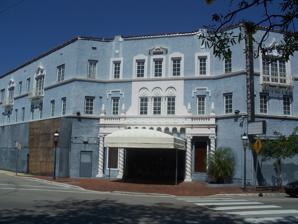
Building: Coconut Grove Playhouse
Country: United States of America
Year built: 1926
Theatre in Miami, Florida, United States The Coconut Grove Playhouse Coconut Grove Playhouse General information Type Theatre Location Coconut Grove , Miami , Florida Coordinates 25°43′32″N 80°14′41″W / 25.7255°N 80.244731°W / 25.7255; -80.244731 Inaugurated 1 January 1927 Design and construction Architecture firm Kiehnel and Elliott Main contractor Albert Peacock The Coconut Grove Playhouse was a theatre in the Coconut Grove neighborhood of Miami , Florida , United States . The building was originally constructed as a movie theater called the Player's State Theater. It opened on January 1, 1927, as a part of the Paramount chain. The movie house was designed by the architect Richard Kiehnel of Kiehnel and Elliott . It was built by local realtors Irving J. Thomas and Fin L. Pierce. Albert Peacock was the contractor. The theater was renowned as the second movie theatre on the east coast of Florida to be air conditioned and having the largest Wurlitzer organ in the United States. It was used for a variety of shows until closing in 2006. It has not been used since.  It was listed on the National Register of Historic Places in 2018. History In the 1950s George Engle, an oilman, bought it and spent over $1 million (equivalent to $47 million in 2017) in renovations having the architect Alfred Browning Parker convert it to a live theatre. It reopened on January 3, 1956, with the US premiere of Samuel Beckett ’s Waiting for Godot , starring Bert Lahr and Tom Ewell . In the fifty years that have followed, the Playhouse has played host to many of theater's most renowned performers, including Maureen Stapleton , Hume Cronyn , Jessica Tandy , Eve Arden , Tallulah Bankhead , Carol Channing , Liza Minnelli , Linda Lavin , Bea Arthur , George C. Scott , Colleen Dewhurst , Ethel Merman , and Raúl Esparza . Use by Miami Actors Company Between 1964 and 1965, The Coconut Grove Playhouse was used by The Miami Actors Company, which was meant to be an extension of the National Theatre and Academy. The brainchild of Ilse Earl, who taught theatre classes at Miami Dade College , launched this effort. Only 20 actors from Miami and surrounding areas were chosen to become part of this historic event, out of more than 100 or so of those who were asked to audition. The company was reviewed by The Miami Herald theatre critic at that time. Shows involved, among others, were J.B. by Archibald MacLeish ; All the Way Home by Tad Mosel ; and Slow Dance on the Killing Ground by William Hanley . Slow Dance was a hurried replacement which had to be put in place within ten days of rehearsal, replacing Hogan's Goat . Change in artistic director In 1982, actor-director José Ferrer was named artistic director, and under his supervision the Playhouse gained a reputation as one of the nation's leading theatres. In 1985, Arnold Mittelman was selected after a national search to succeed Mr. Ferrer. Among the productions that premiered here prior to a Broadway opening are Neil Simon ’s The Sunshine Boys , starring Jack Klugman and Tony Randall , and Urban Cowboy . Sherry Glaser ’s Family Secrets moved to off-Broadway and became its longest running one-woman show. The Playhouse presented the world premiere of Fame: The Musical , which went on to great success in Baltimore , Philadelphia , and London ’s West End , and mounted a revival of Death of a Salesman , starring Hal Holbrook and Elizabeth Franz , prior to a national tour. The theatre now has two stages, the 1700-seat proscenium Mainstage Theater and the intimate 100-seat Encore Room Theater. In-School Touring Program The Playhouse provided a broad range of programs for all ages, including the In-School Touring Program, which presented plays aimed at students in grades six through twelve, Lizard Lessons, original plays with music for kindergarten through third grade, a Summer Theater Camp for teens, and Theater Stages, which teaches acting techniques, playwriting, costume and scenery design, and improvisation to children, teens, and adult performers. Other uses On November 22, 1996, Late Show with David Letterman originated from the theater. It was the last episode of the show not to originate from New York. Closing and acquisition by Miami-Dade County The Coconut Grove Playhouse closed in 2006. The theatre remains closed to this date.  In January 2014, however, Miami-Dade County received permission from the State of Florida to take over the building. Proposals for future operation of the venue At the time of the Miami-Dade County takeover, there were several ideas for the use of the space. The current plan is for a 300-seat theatre at the venue to be operated by GableStage, a renowned South Florida theatre company currently operating in a 150-seat theatre at the historic Biltmore Hotel. However, the founder and director of Gables Stage, Joseph Adler , died. Regardless, Miami-Dade still wants GableStage to work in association with Florida International University and their theatre department, working with them to provide students there with professional, real world experience.  At the time of the approval, the City of Miami government waived 1.5 million dollars worth of previously accumulated building violation fees. The current plan would see 85% of the historic theatre demolished and only the facade preserved. Additionally, the current plan calls for retail and commercial offices as well as condominiums to fill the area where the main room which contained the stage and seats. This plan was rivaled by a proposal for creating a 700-seat theatre at the space. The plan included areas for non-profit organizations to promote the arts by providing practice rooms and instruction. The group presenting this proposal was led by Mike Eidson, trust chairman at the Adrienne Arsht Center, a large performance complex in downtown Miami. Eidson's involvement in the deal was separate from his position at the Arsht Center. This proposal was not passed, however it is still being considered as an option. A county chairman encouraged Eidson to "postpone" his plans, suggesting that the idea is not completely out of sight. The 700-seat theatre option has received mixed reviews. Ann Anthony, executive director of Miami's Mad Cat Theatre Company, is one of the plan's many opponents. She cited the difficulty of filling a large theatre and the presence of two large theatres nearby, the Miracle Theatre and the venues at the Adrienne Arsht Center. Many people support the plan though, hoping that with Kevin Spacey's backing that the theatre could bring in big stars and become a prominent regional theatre once again. Renovation and restoration of the venue After a long bidding process between nine architecture firms, Miami-Dade county commissioners voted for Arquitectonica to help demolish a large portion of the venue and commercialize it. $20 million in voter-approved bond money has been set aside to fund this project. The building is deemed a historical landmark so it cannot be fully demolished, but many residents are concerned that much of the building will not be preserved. Preservation architect Richard Heisenbottle sketched a plan for the restoration of the venue that could fit the smaller 300-seat space and the 700-seat theatre proposed by Eidson, and keep all of the original exterior. Upon this development, Arquitectonica was tasked with looking into the budgetary requirements for this plan as well as how much of the historic architecture could be saved if the venue had two performance spaces. References Notes